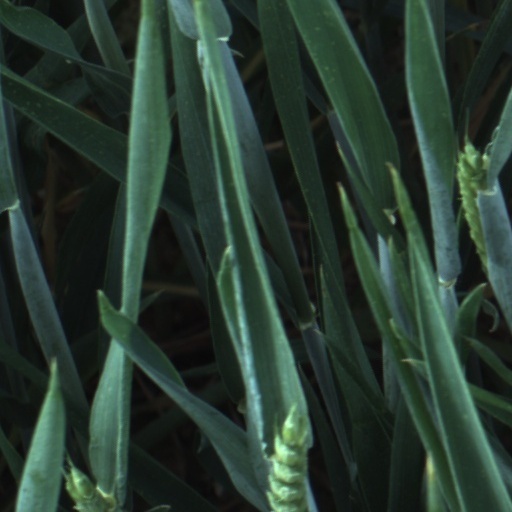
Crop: wheat